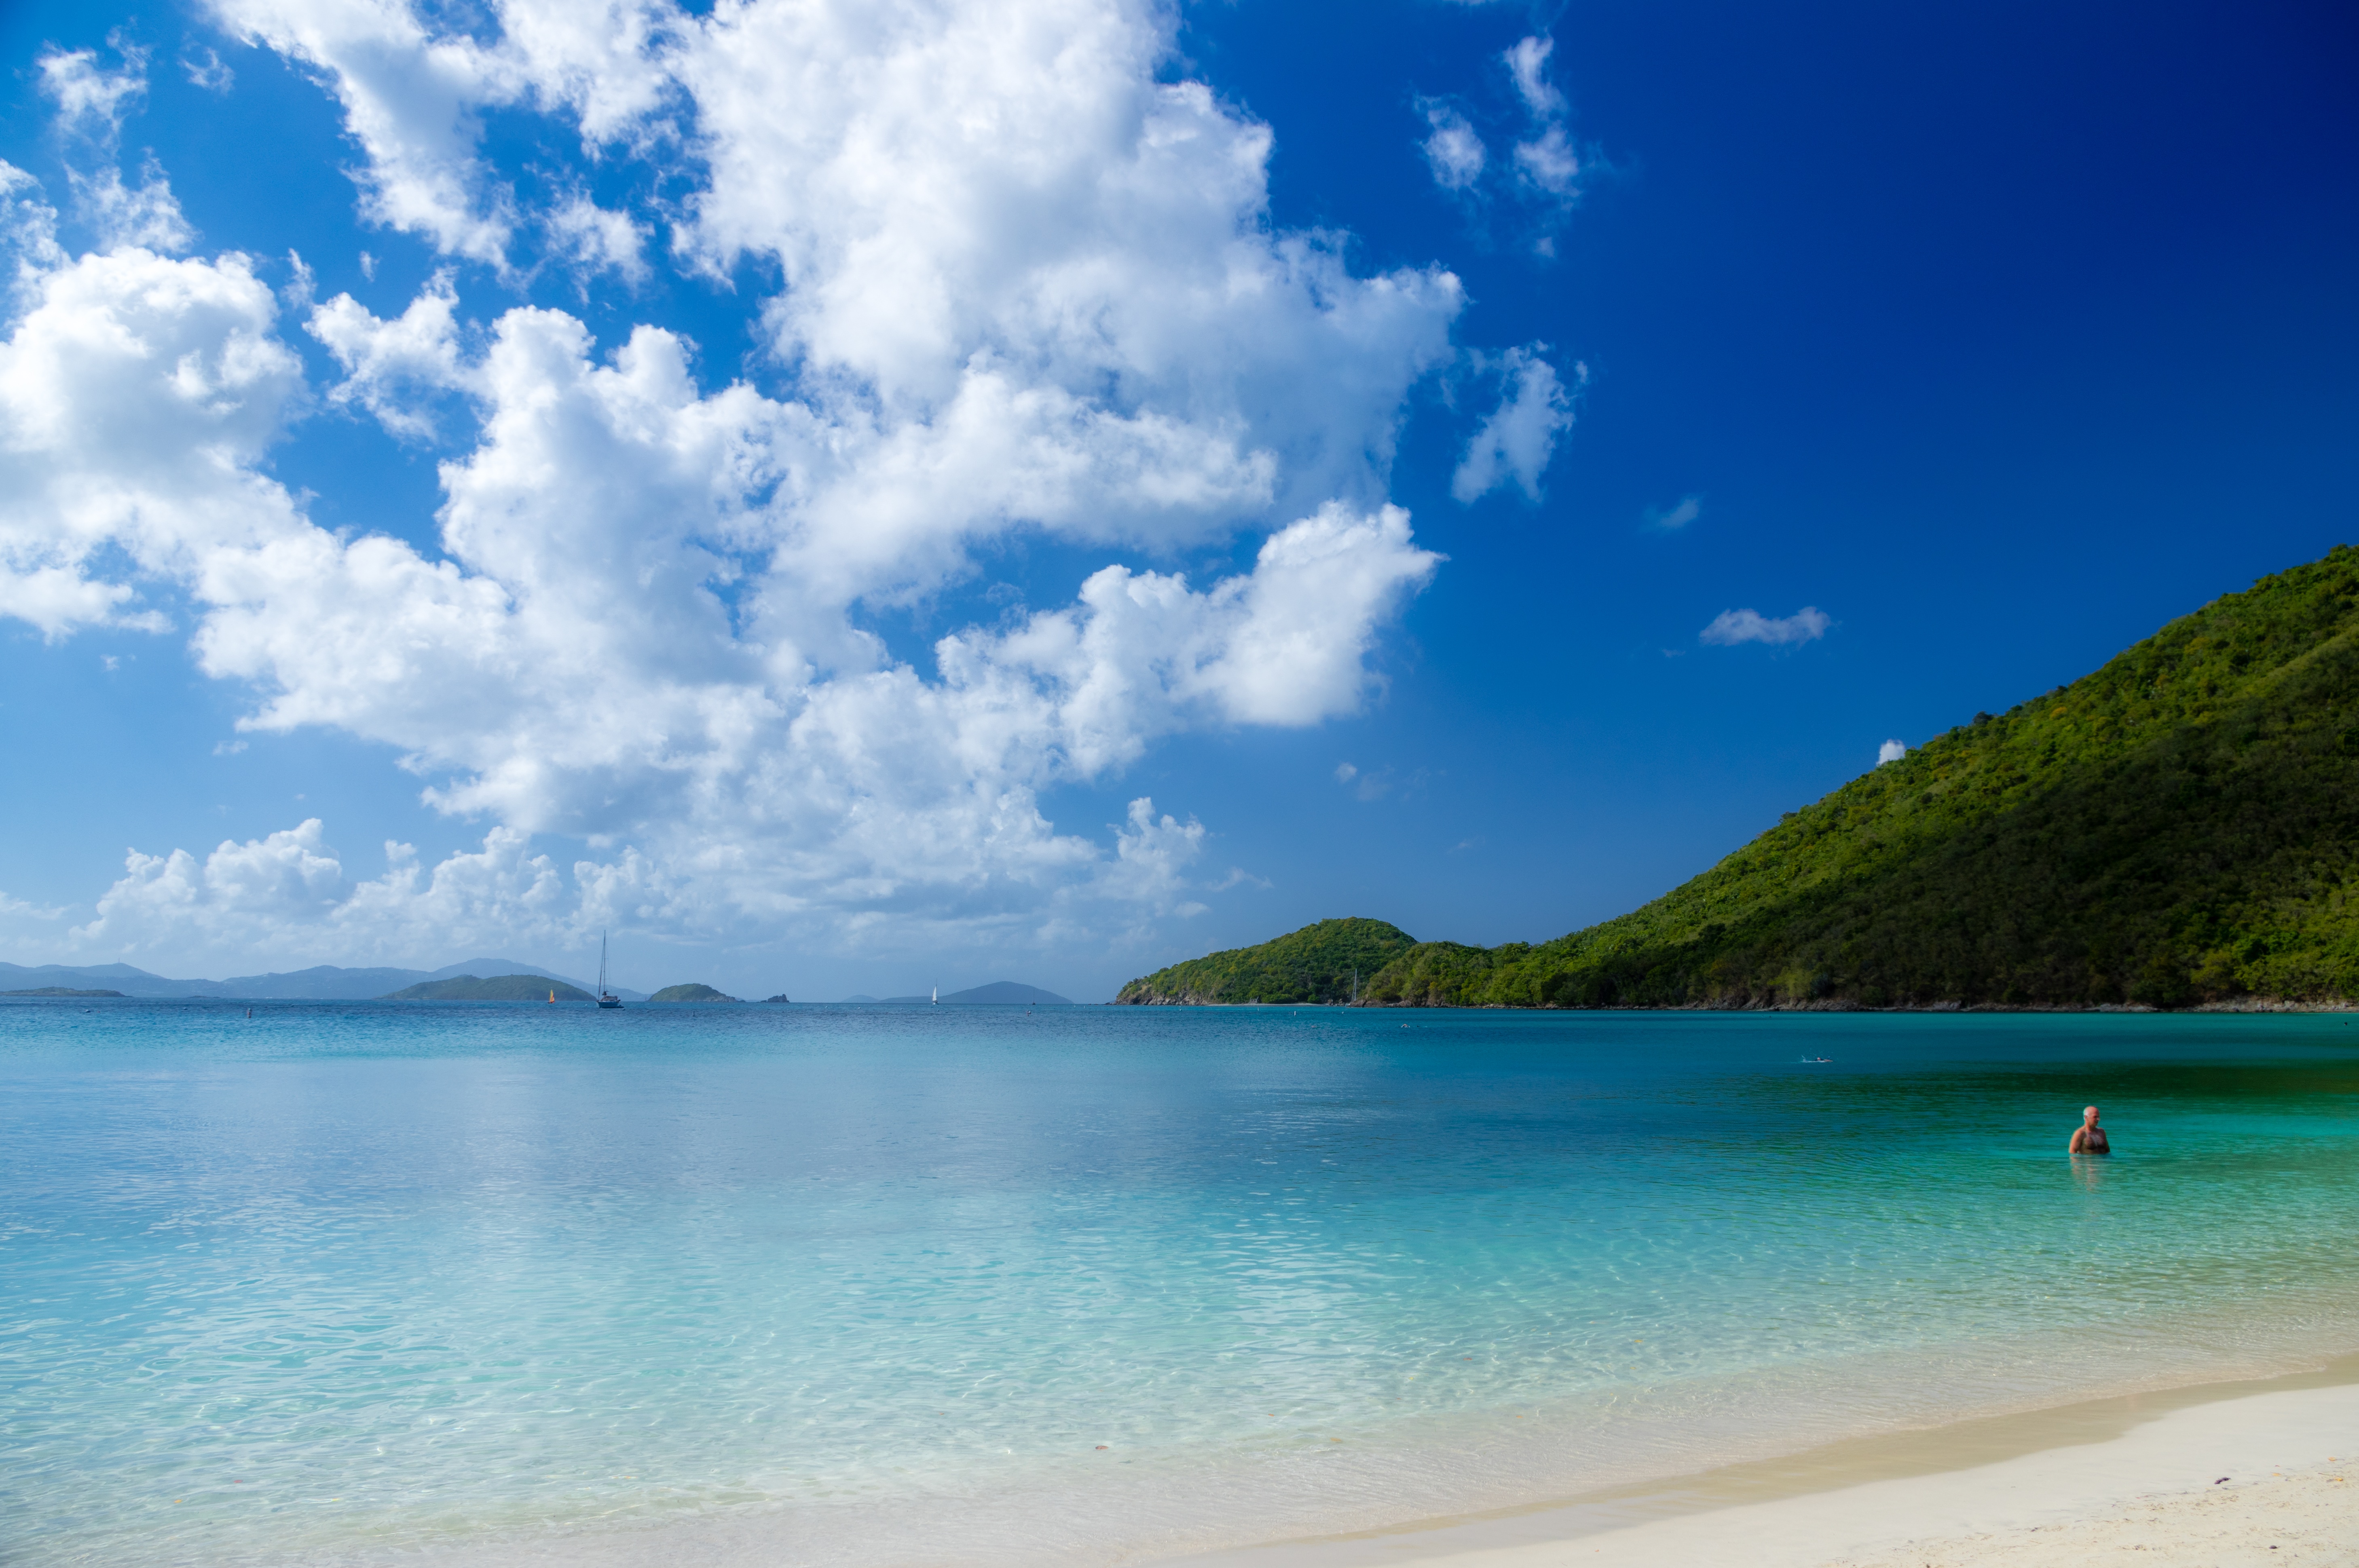
beach, sea, coast, water, sand, ocean, horizon, cloud, sky, shore, lake, vacation, lagoon, bay, island, reservoir, body of water, caribbean, loch, tropics, islet